Filippo Inzaghi

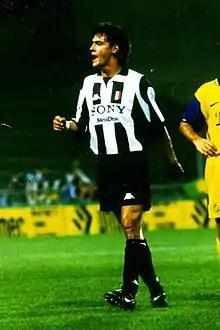
Inzaghi playing for Juventus in a 1997–98 Coppa Italia match

Inzaghi, however, was soon on the move once again to his sixth team in seven seasons, this time to Juventus for a reported 23 billion lire. He formed a formidable attacking partnership along with Alessandro Del Piero and Zinedine Zidane, a tandem which would last for four seasons, under managers Marcello Lippi, and subsequently Carlo Ancelotti, marking Inzaghi's longest stint with one team at the time. During his time with the "Bianconeri", he scored two Champions League hat-tricks – against Dynamo Kyiv and Hamburger SV – becoming the first player to do so.